Hanwha Philly Shipyard

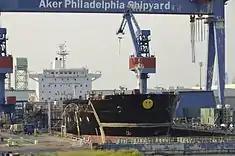
Aker Philadelphia Shipyard

Hanwha Philly Shipyard, formerly Philadelphia Shipyard Inc".", is a commercial shipyard located in Philadelphia, Pennsylvania, United States on part of the site of the Philadelphia Naval Shipyard. The commercial yard began after the United States Navy had ended most of its operations at the site.